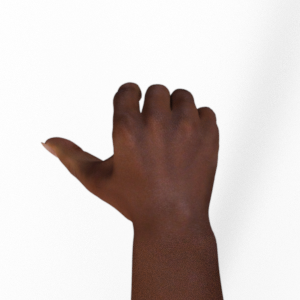
Label: rock